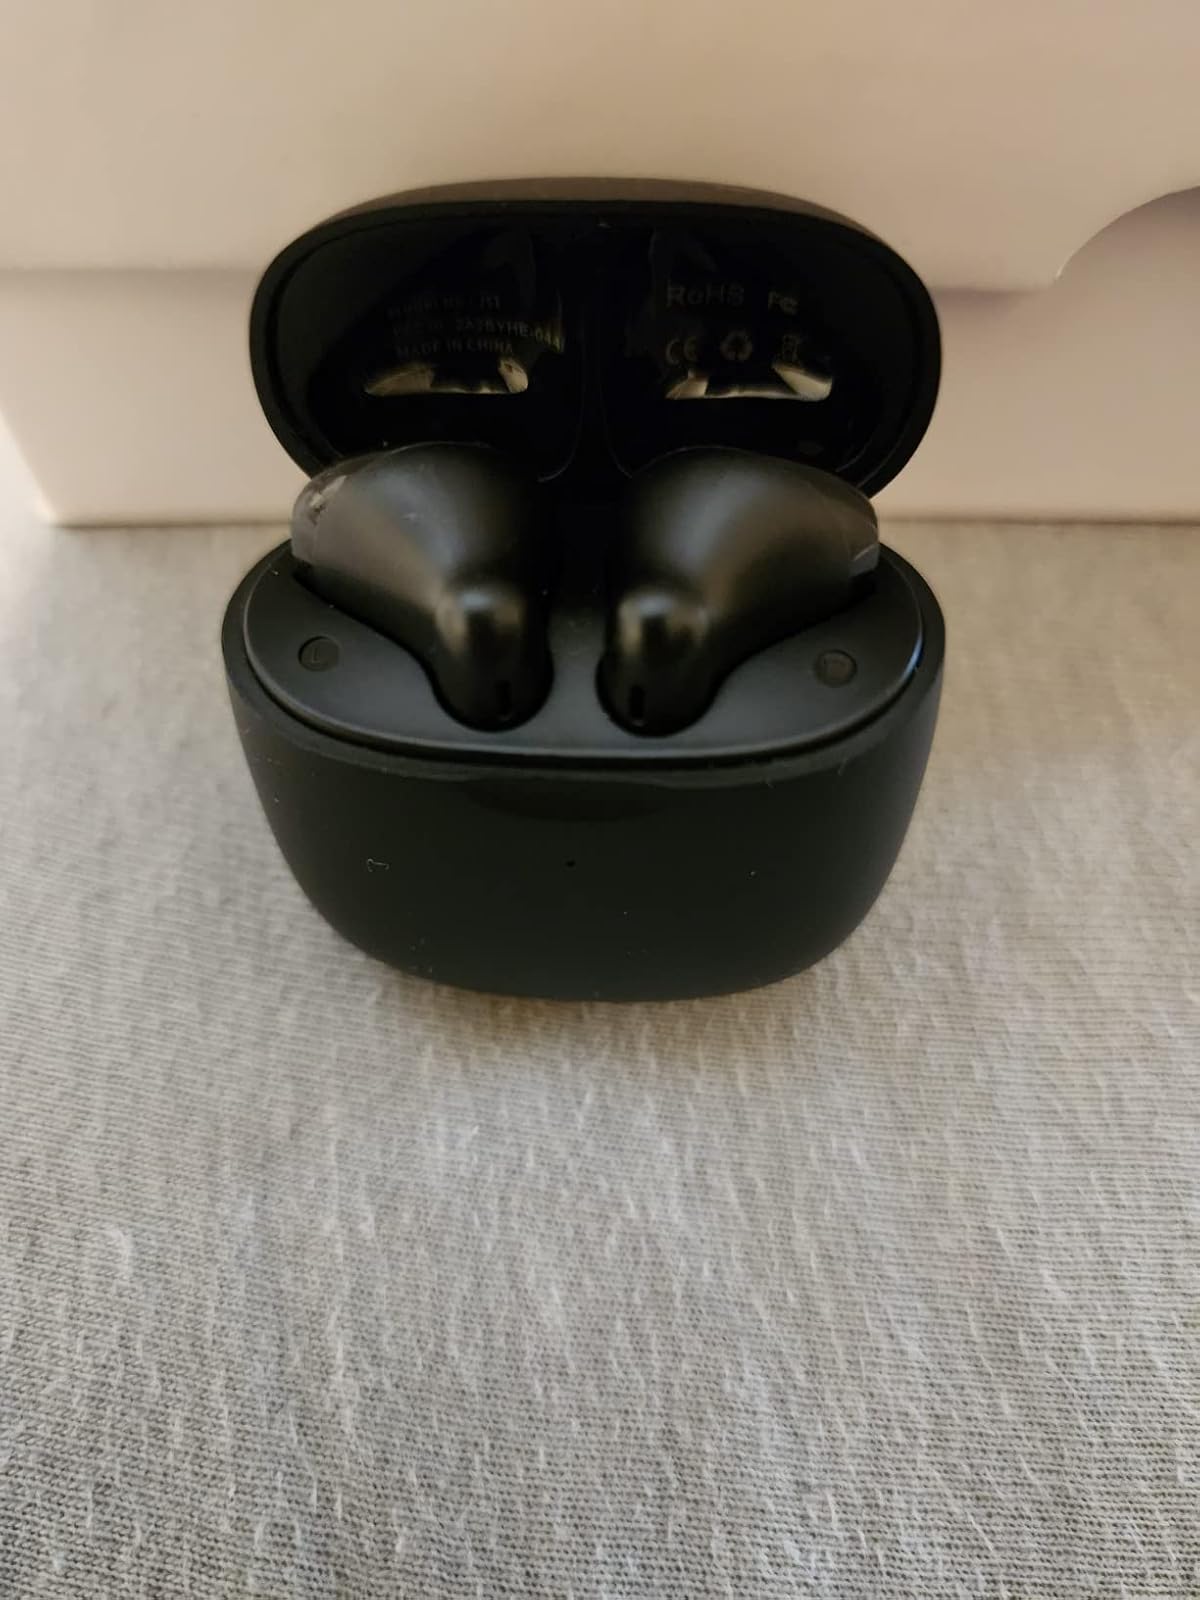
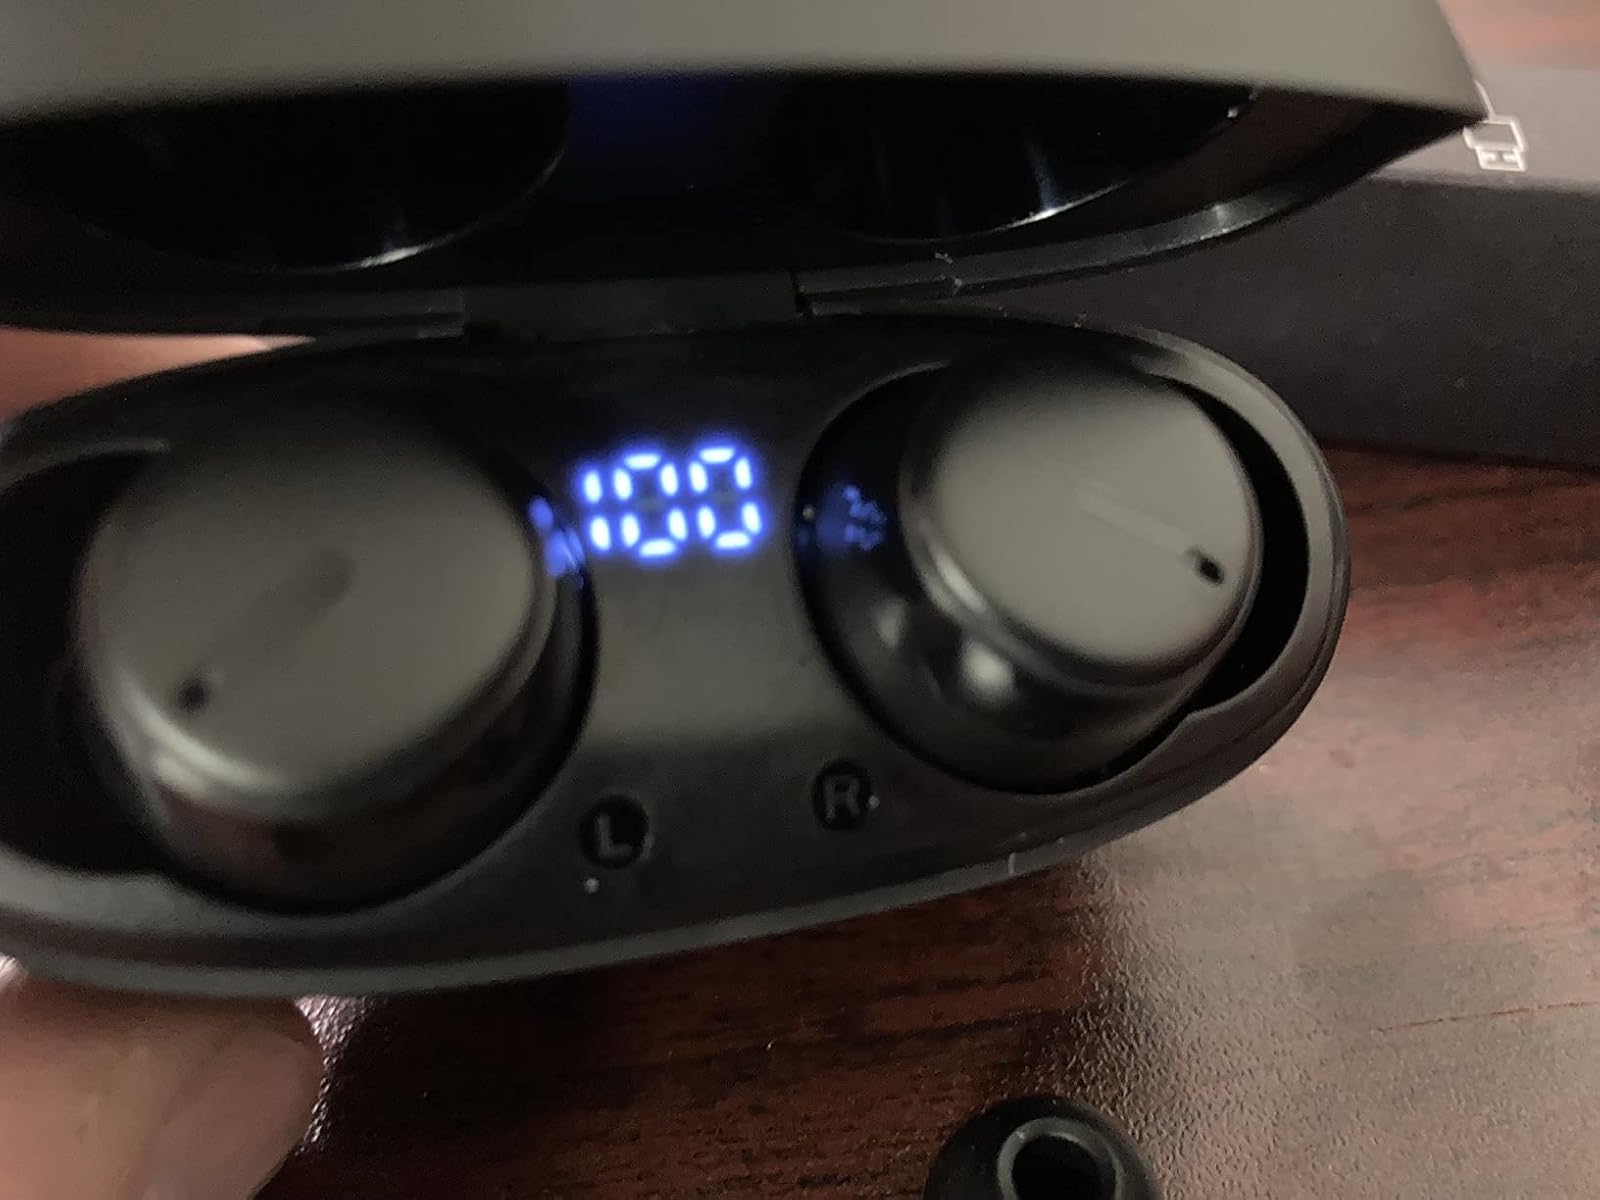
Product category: earbuds
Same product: no